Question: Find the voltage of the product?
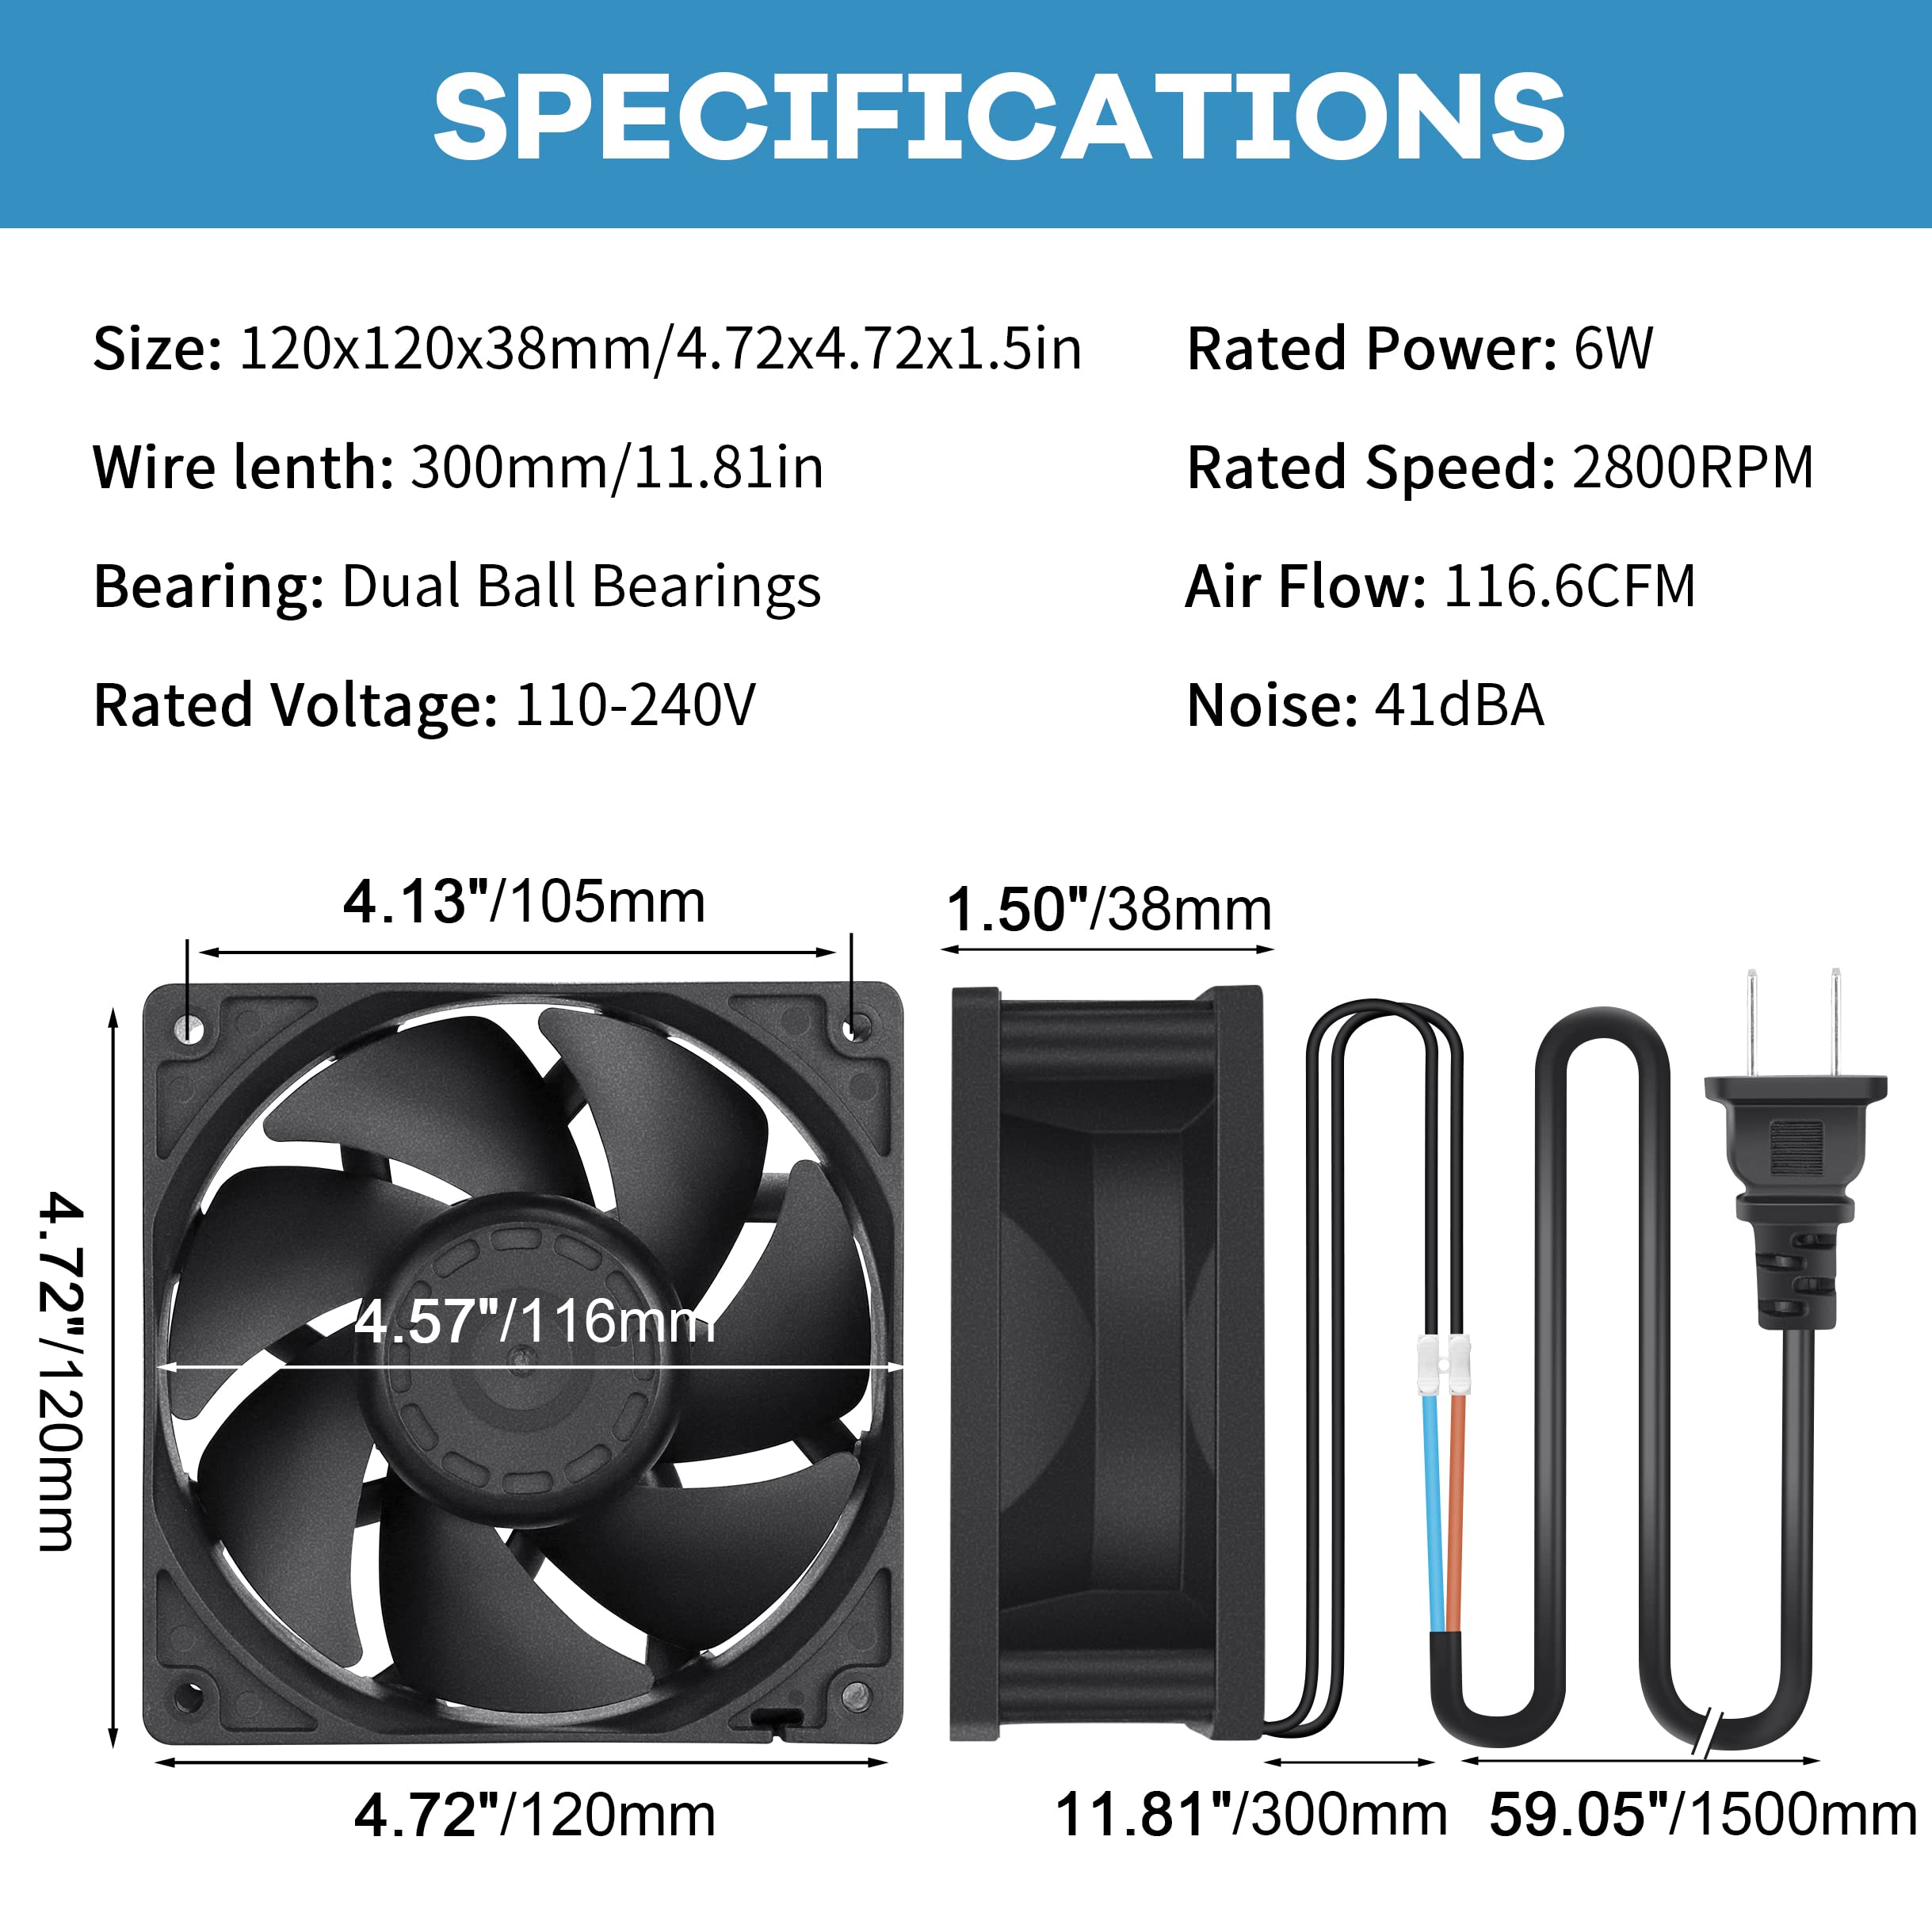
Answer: [110.0, 240.0] volt